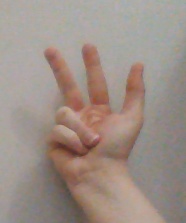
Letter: al